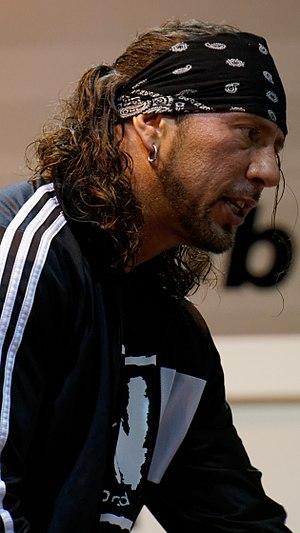
Le New World Order est un clan de catcheurs heel formé à l'origine à la World Championship Wrestling de 1996 à 2000 et plus tard à la World Wrestling Federation en 2002. Il fut formé pour la première fois le 7 juillet 1996 au Pay-Per-View Bash at the Beach quand Scott Hall et Kevin Nash, deux catcheurs récemment passés de la WWF à la WCW, s'allièrent avec le face Hulk Hogan, qui devint heel pour joindre le nouveau groupe. Le clan connaîtra plusieurs incarnations durant toute son existence. Les initiales souvent utilisées du gang étaient nWo, résultant du logo que la WCW avait créé pour le clan.